Paul Kruger

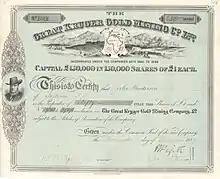
Share of the Great Kruger Gold Mining Company Ltd, issued 16 December 1889

At Kruger's suggestion Joubert was elected Commandant-General of the restored republic, though he had little military experience and protested he was not suited to the position. The provisional government set up a temporary capital at Heidelberg, a strategically placed town on the main road from Natal, and sent a copy of the proclamation to Lanyon along with a written demand that he surrender the government offices in Pretoria. Lanyon refused and mobilised the British garrison.